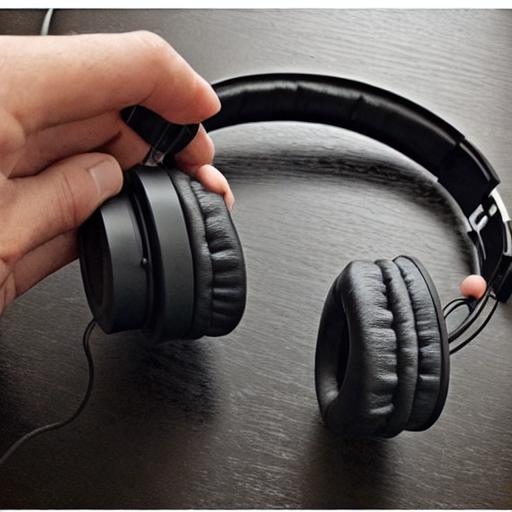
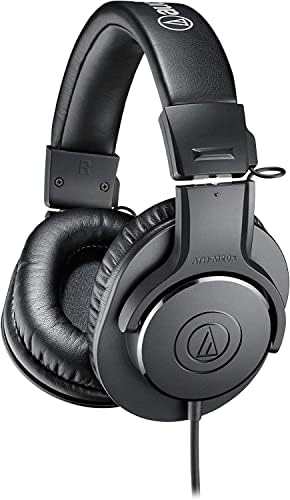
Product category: headphones
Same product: no